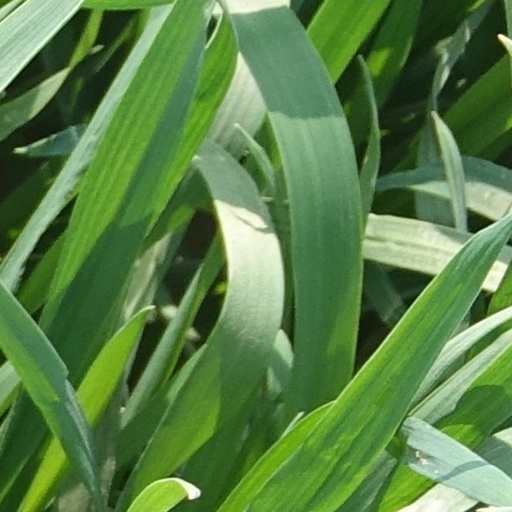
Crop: wheat